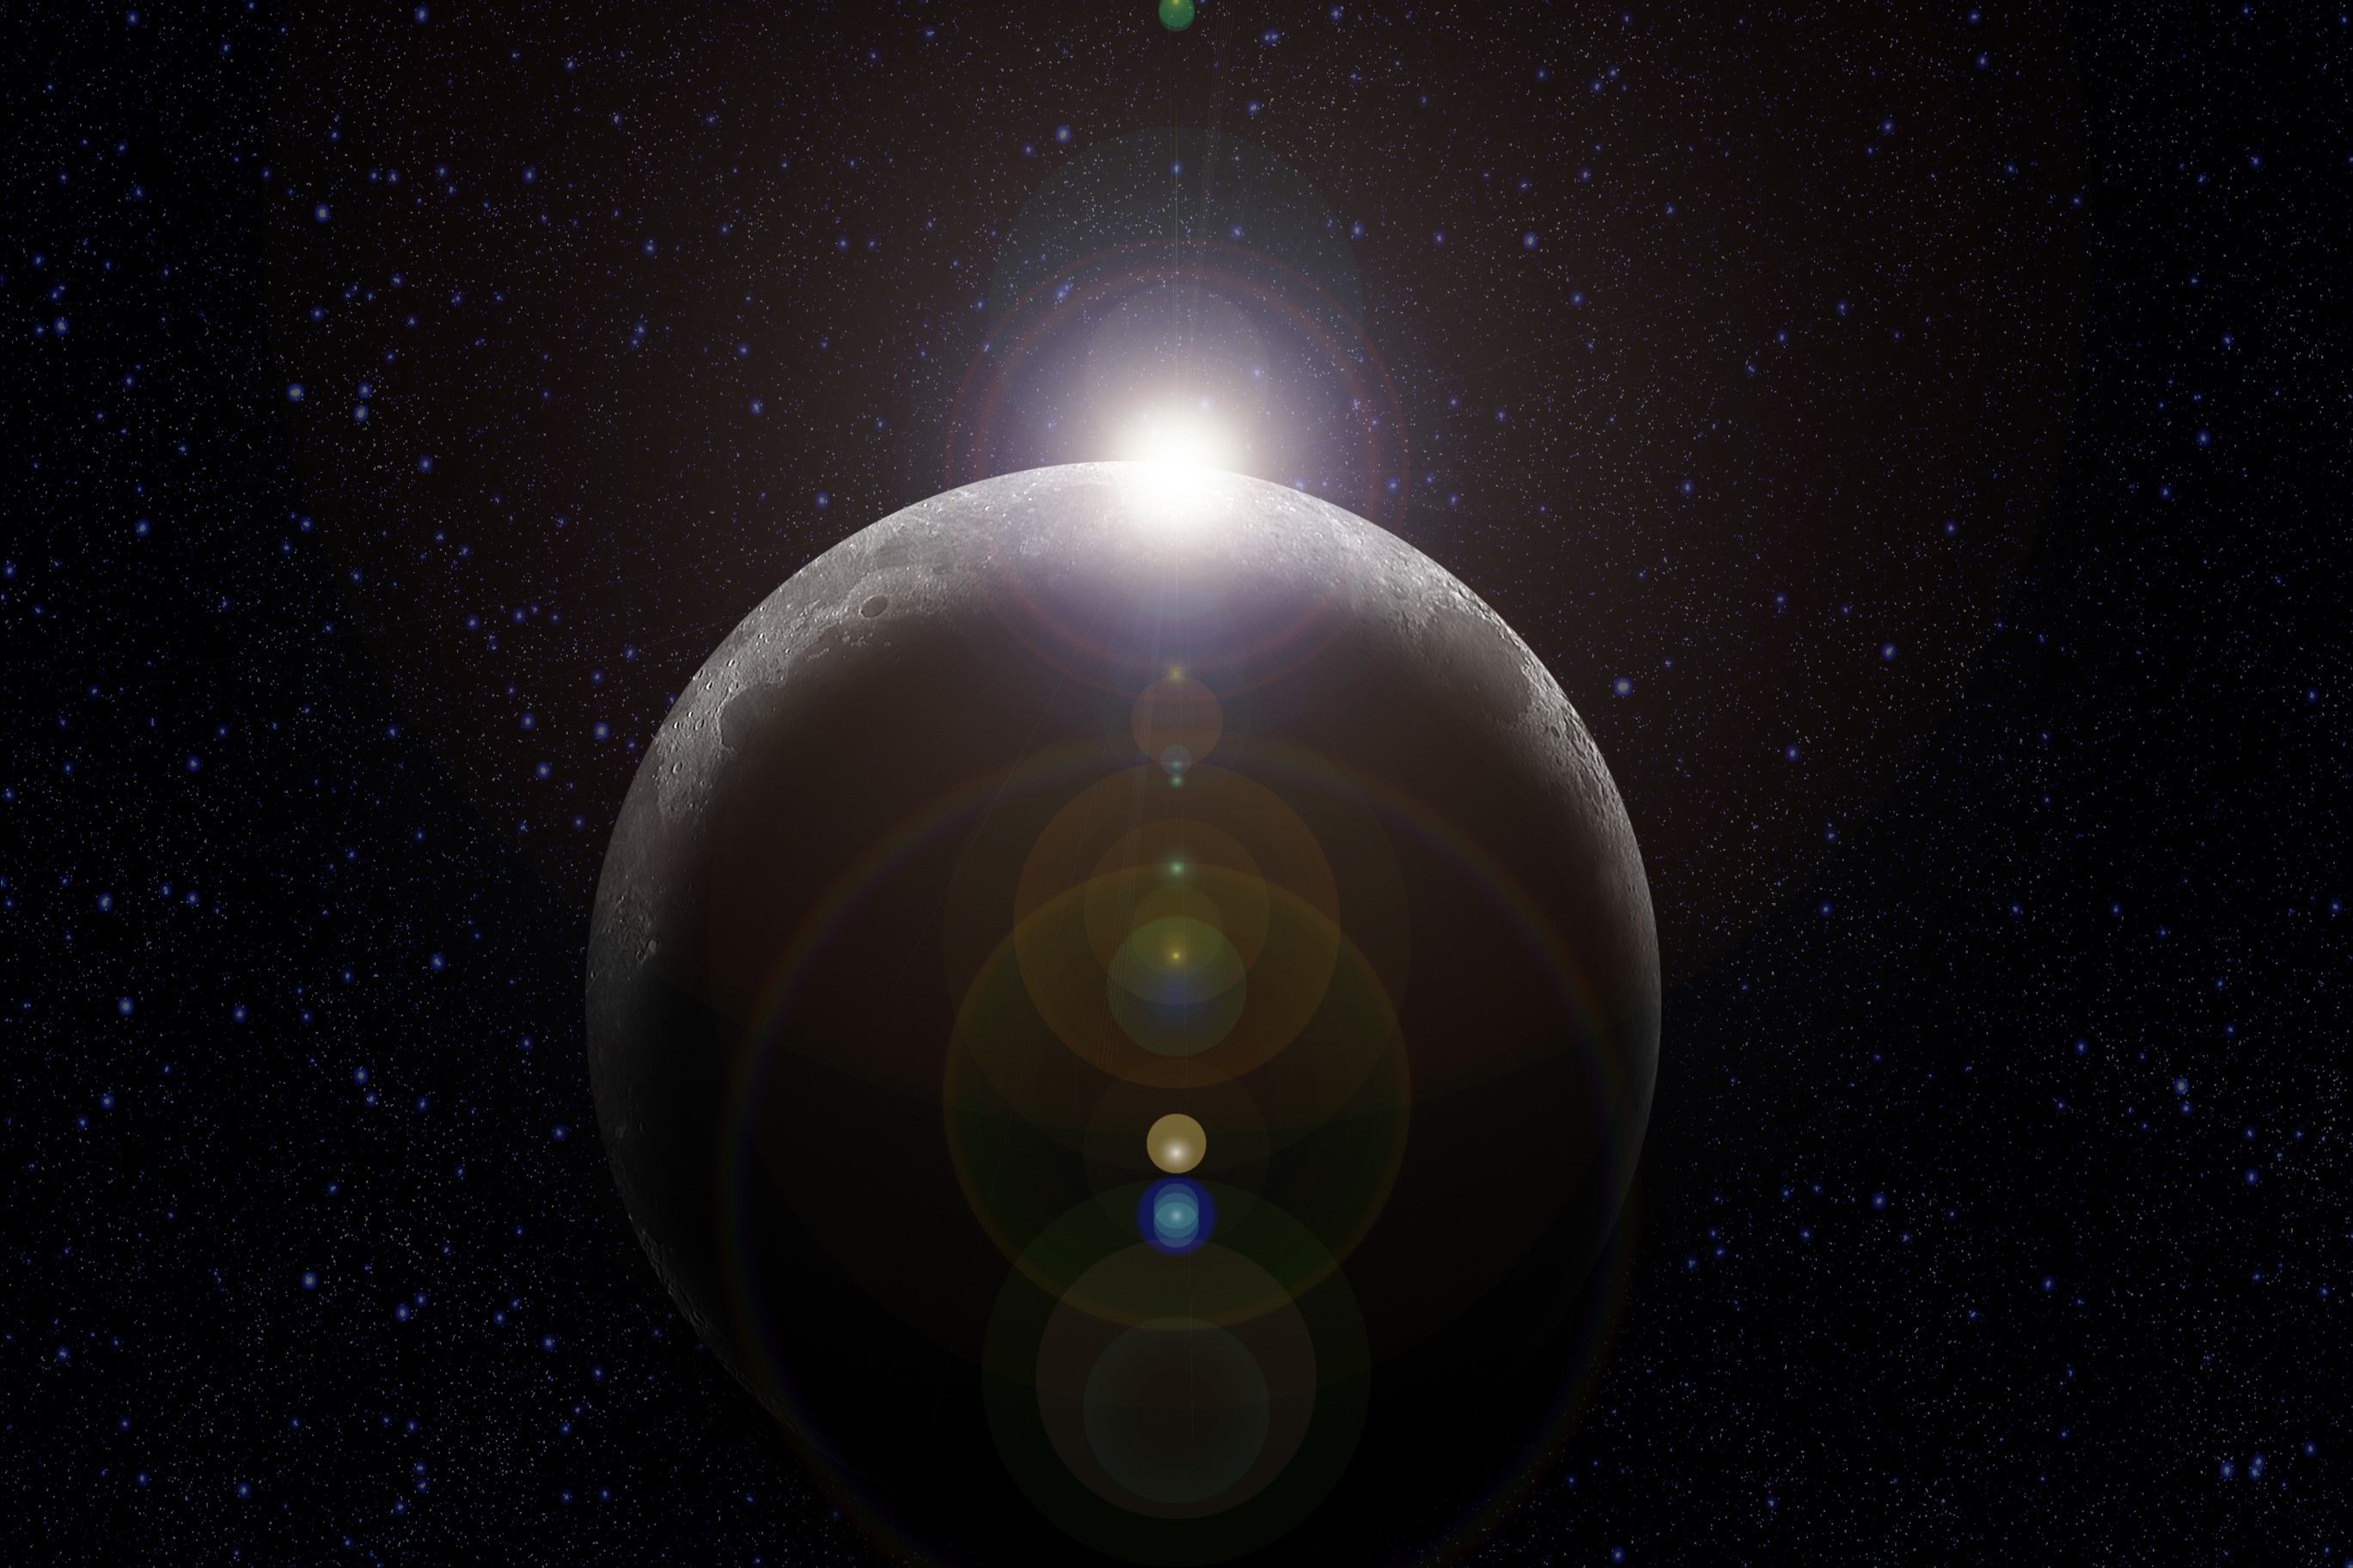
sky, star, atmosphere, space, galaxy, moon, circle, outer space, astronomy, earth, universe, planet, screenshot, solar system, astronomical object, computer wallpaper